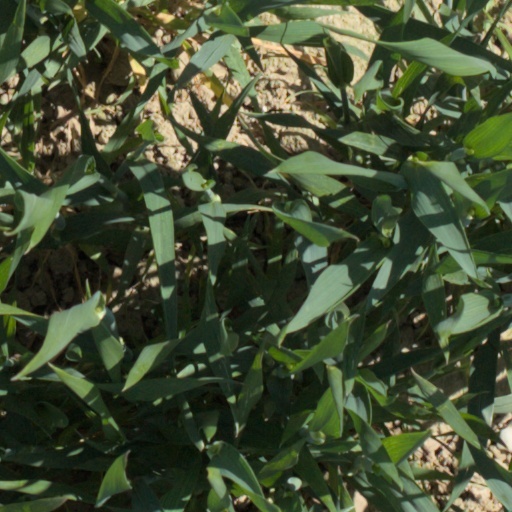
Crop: wheat